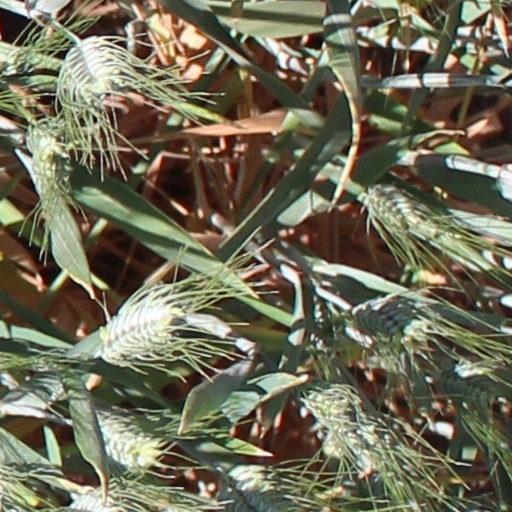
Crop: wheat